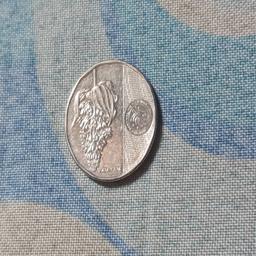
Label: 10_New_Back